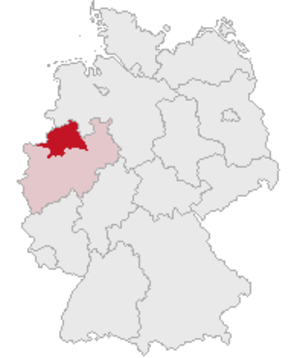
Le district de Münster est l'une des cinq circonscriptions du land de Rhénanie-du-Nord-Westphalie.